Pyramid of Neferirkare

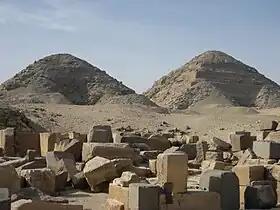
Pyramids of Nyuserre (left) and Neferirkare (right)

Nyuserre joined the family cemetery with his mortuary complex, and was the last king to be interred in the Abusir necropolis. Upon taking the throne, Nyuserre undertook to complete the three unfinished monuments of his closest family members: his father, Neferirkare; his mother, KhentkausII; and his brother, Neferefre. The costs of this project burdened the construction of his own monument, which manifested itself in the siting of the complex.